Tony Eldridge

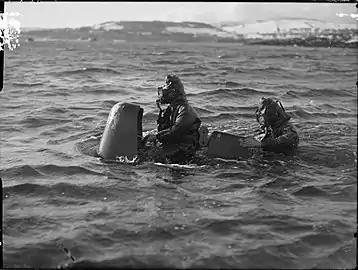
A chariot (sometime known as a human torpedo) craft underway at Rothesay being ridden by two men in full diving suits.

On 27 October 1944, Sub-lieutenant Eldrige and his number two petty officer, Sidney “Butch” Woollcott, boarded their Chariot named Tiny. They were accompanied on their mission by Petty Officer W. S. Smith and Ordinary Seaman Bert Brown aboard their chariot named Slasher. Their mission, Ceylon Secret Operation 51, was to attack Japanese shipping at Phuket Harbour in Thailand. Specifically, the targets were 5000 tonne Sumatra and the 5272 tonne Volpi.